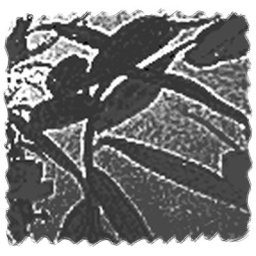
bird in a tree